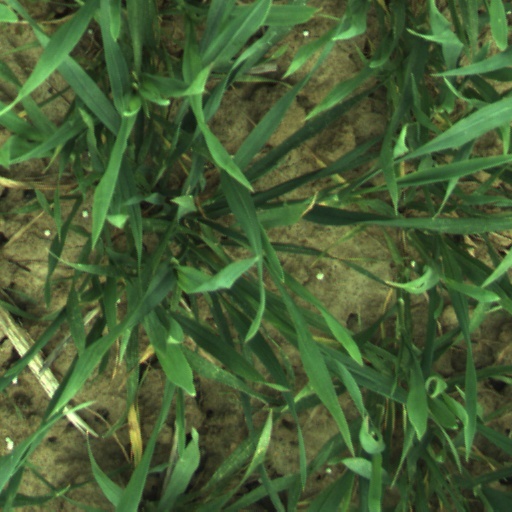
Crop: wheat